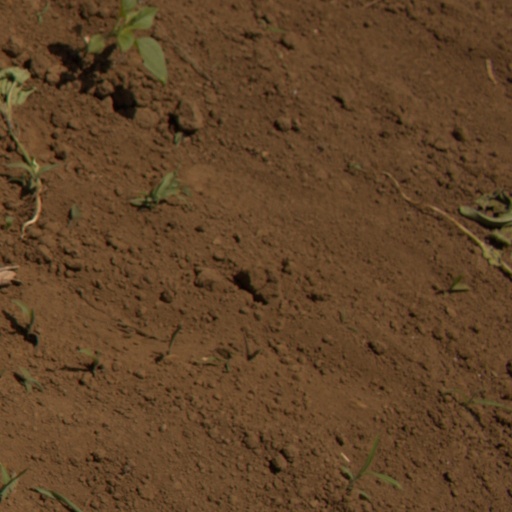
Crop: Jerusalem artichoke